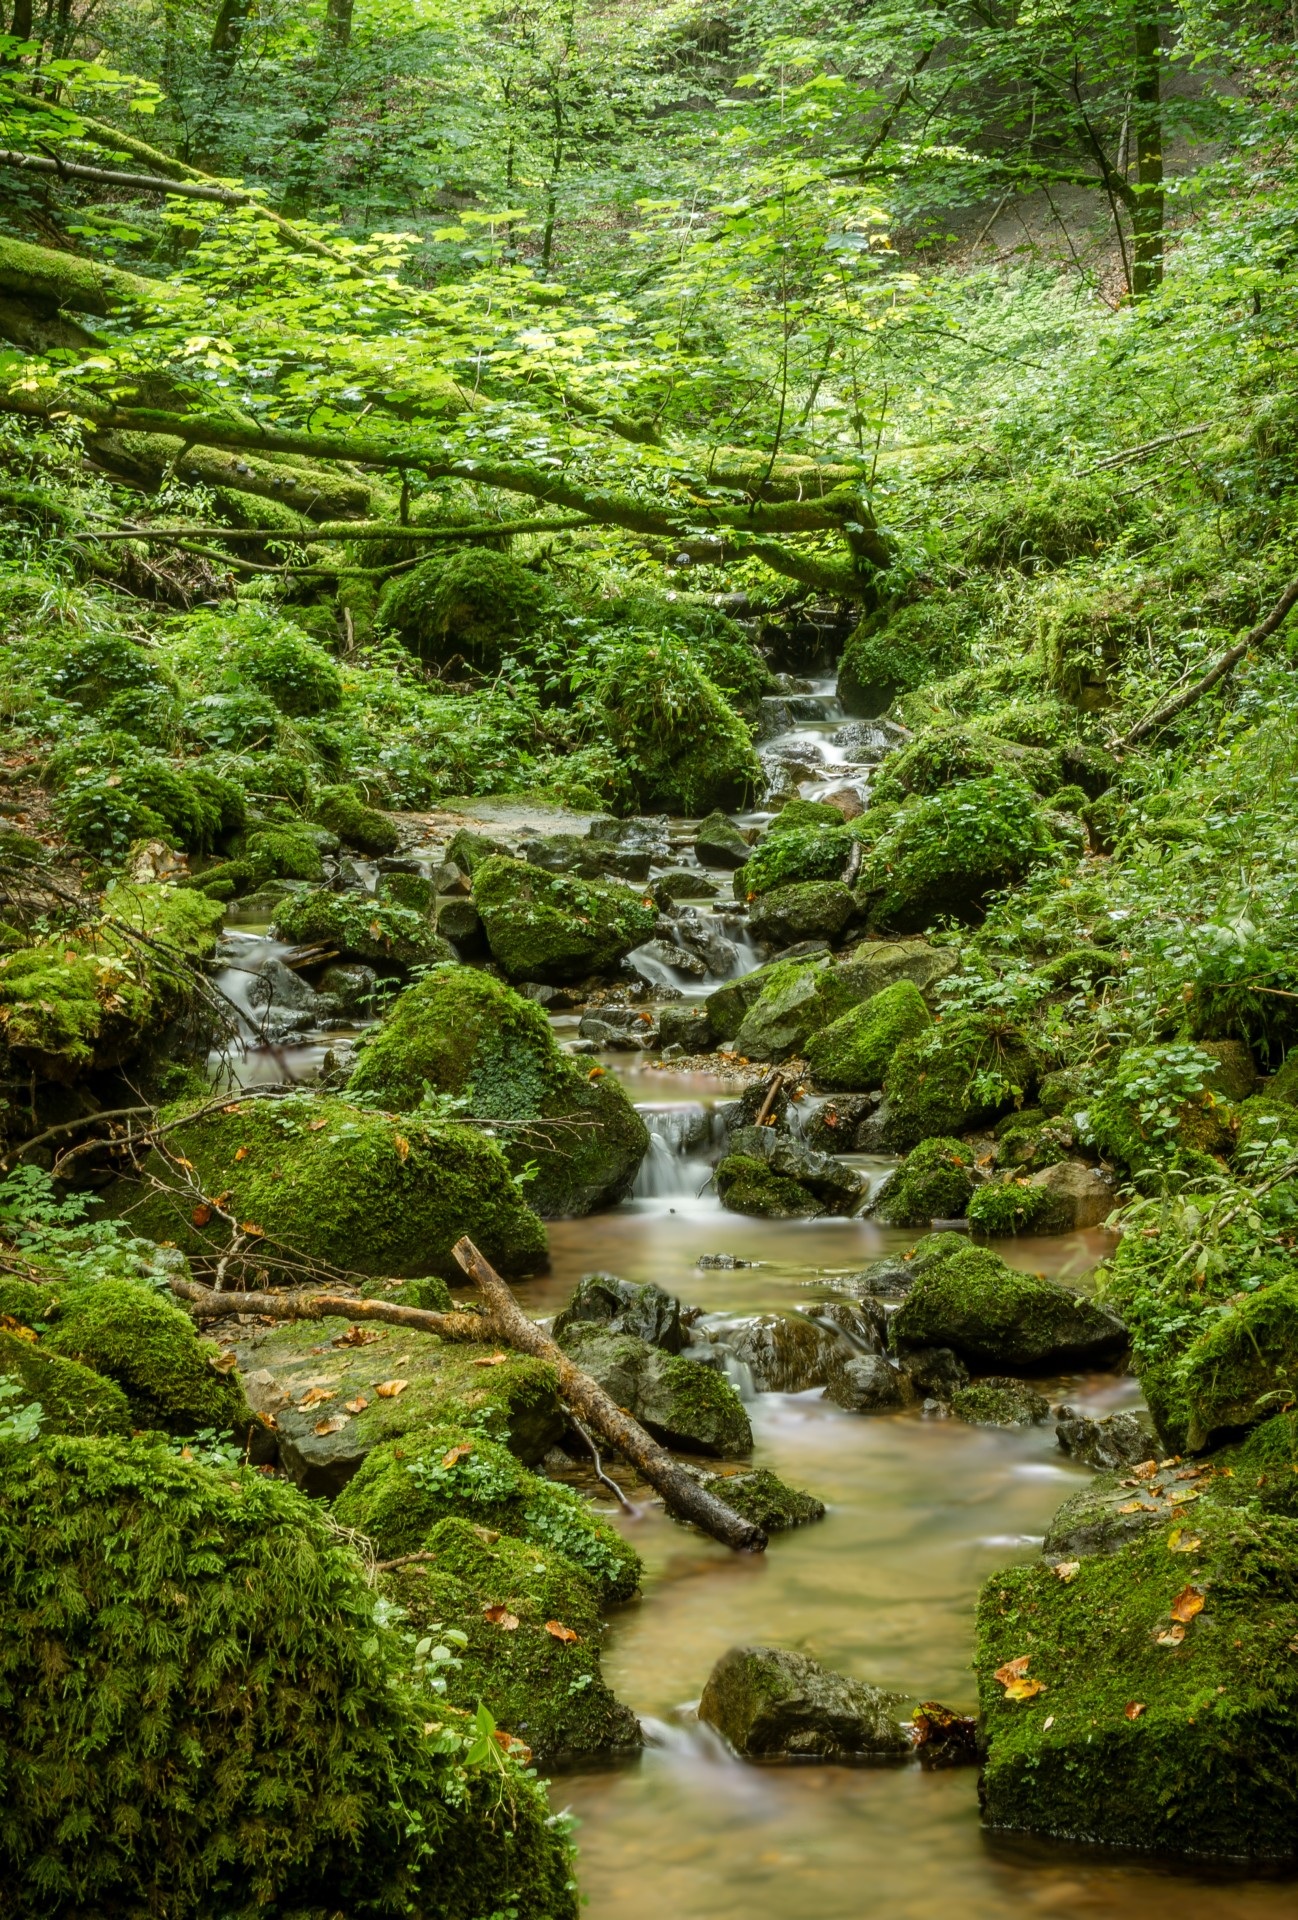
tree, water, nature, forest, waterfall, wilderness, wood, hiking, leaf, flower, river, valley, moss, wild, clear, idyllic, stream, green, flow, jungle, splash, brown, botany, garden, body of water, leaves, stones, vegetation, rainforest, beautiful, torrent, woodland, bach, habitat, water feature, ecosystem, watercourse, unaffected, old growth forest, make the most of, natural environment